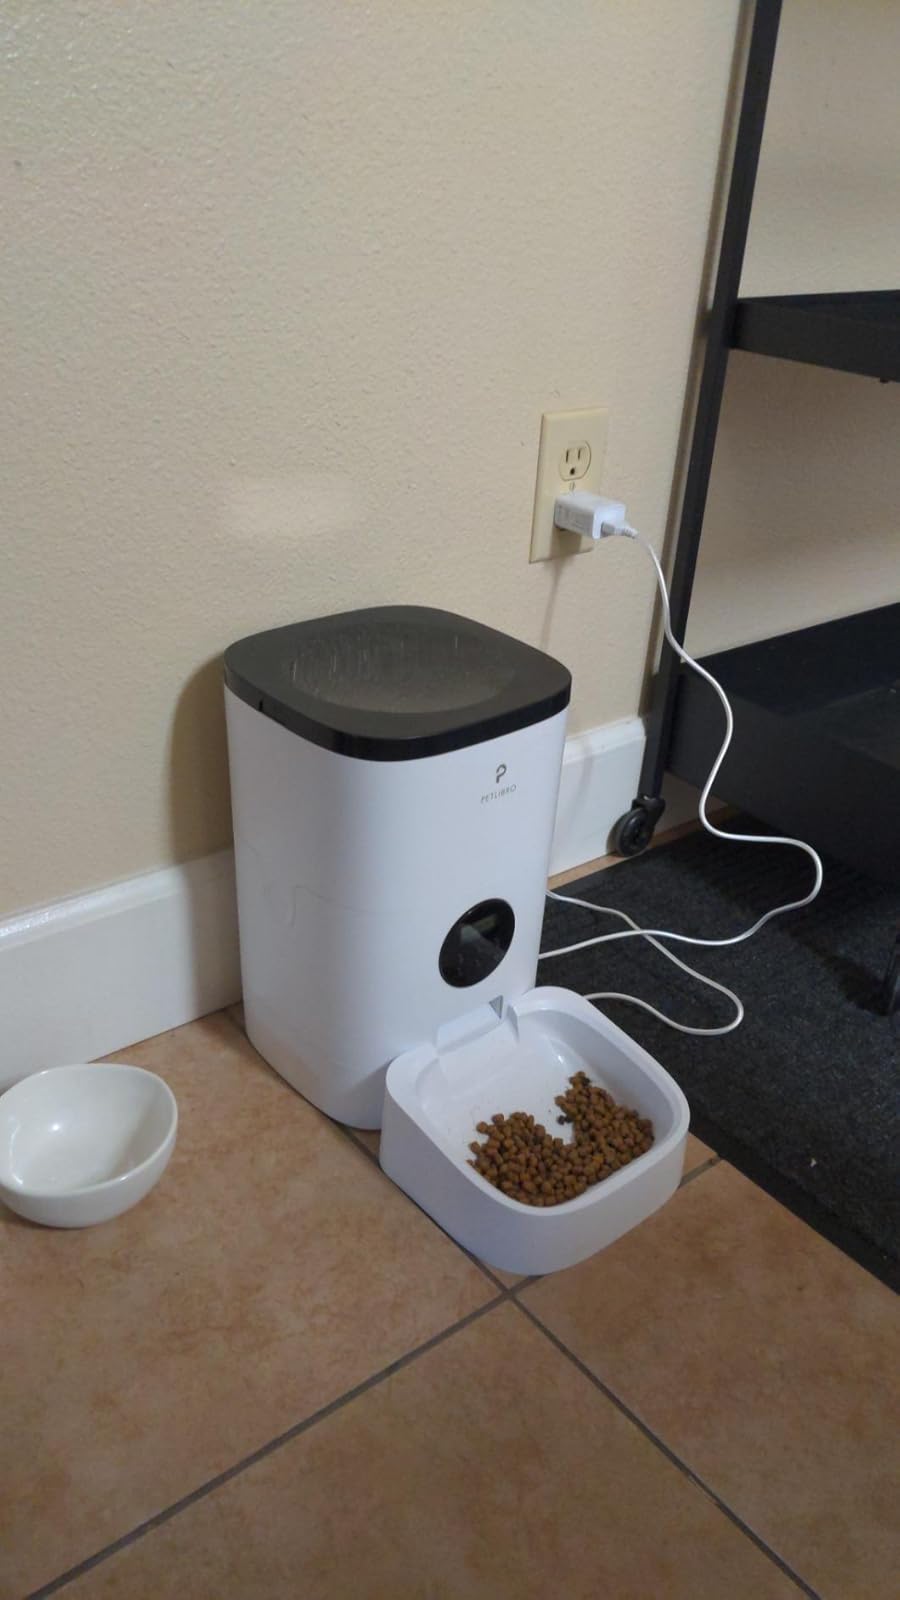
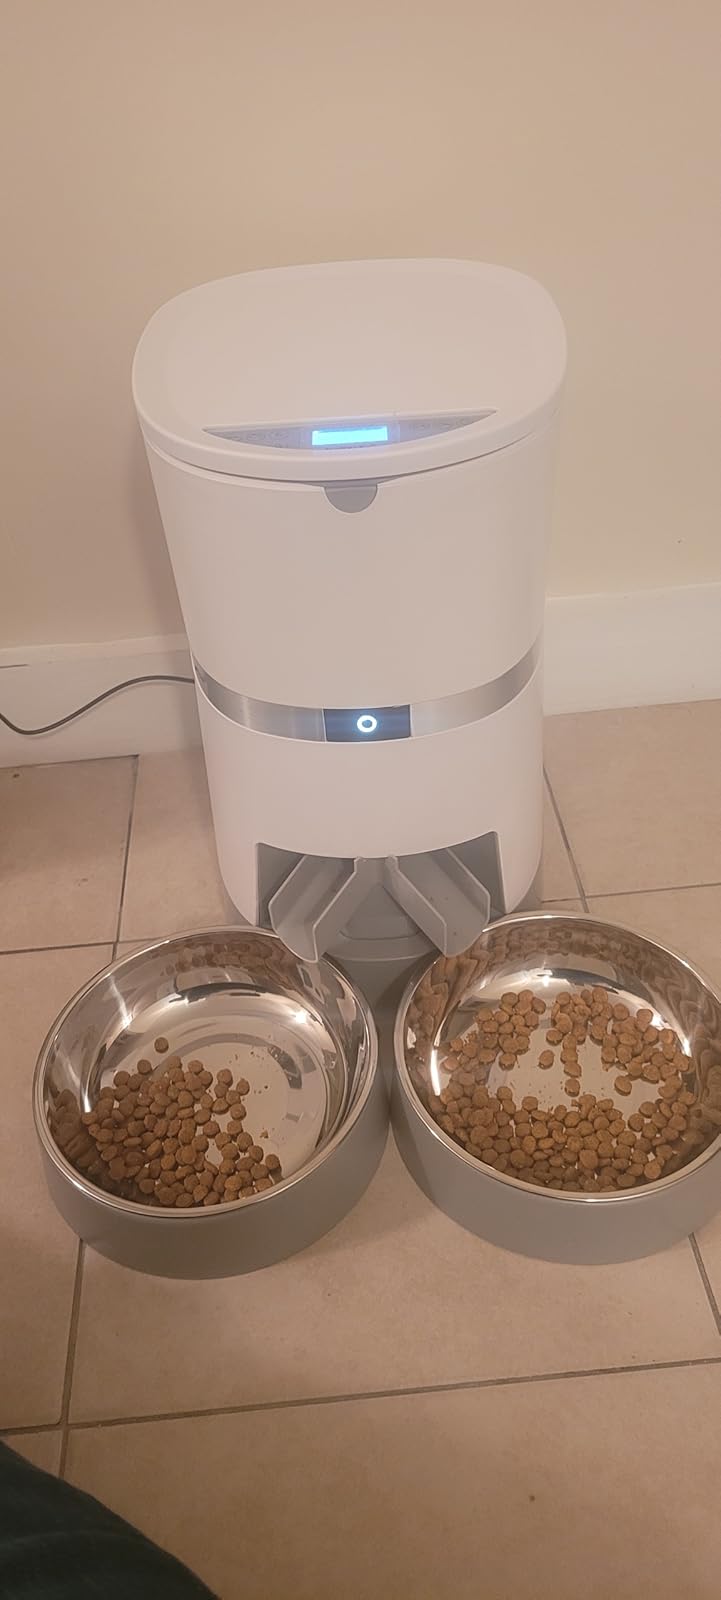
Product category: items_feeder
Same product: no